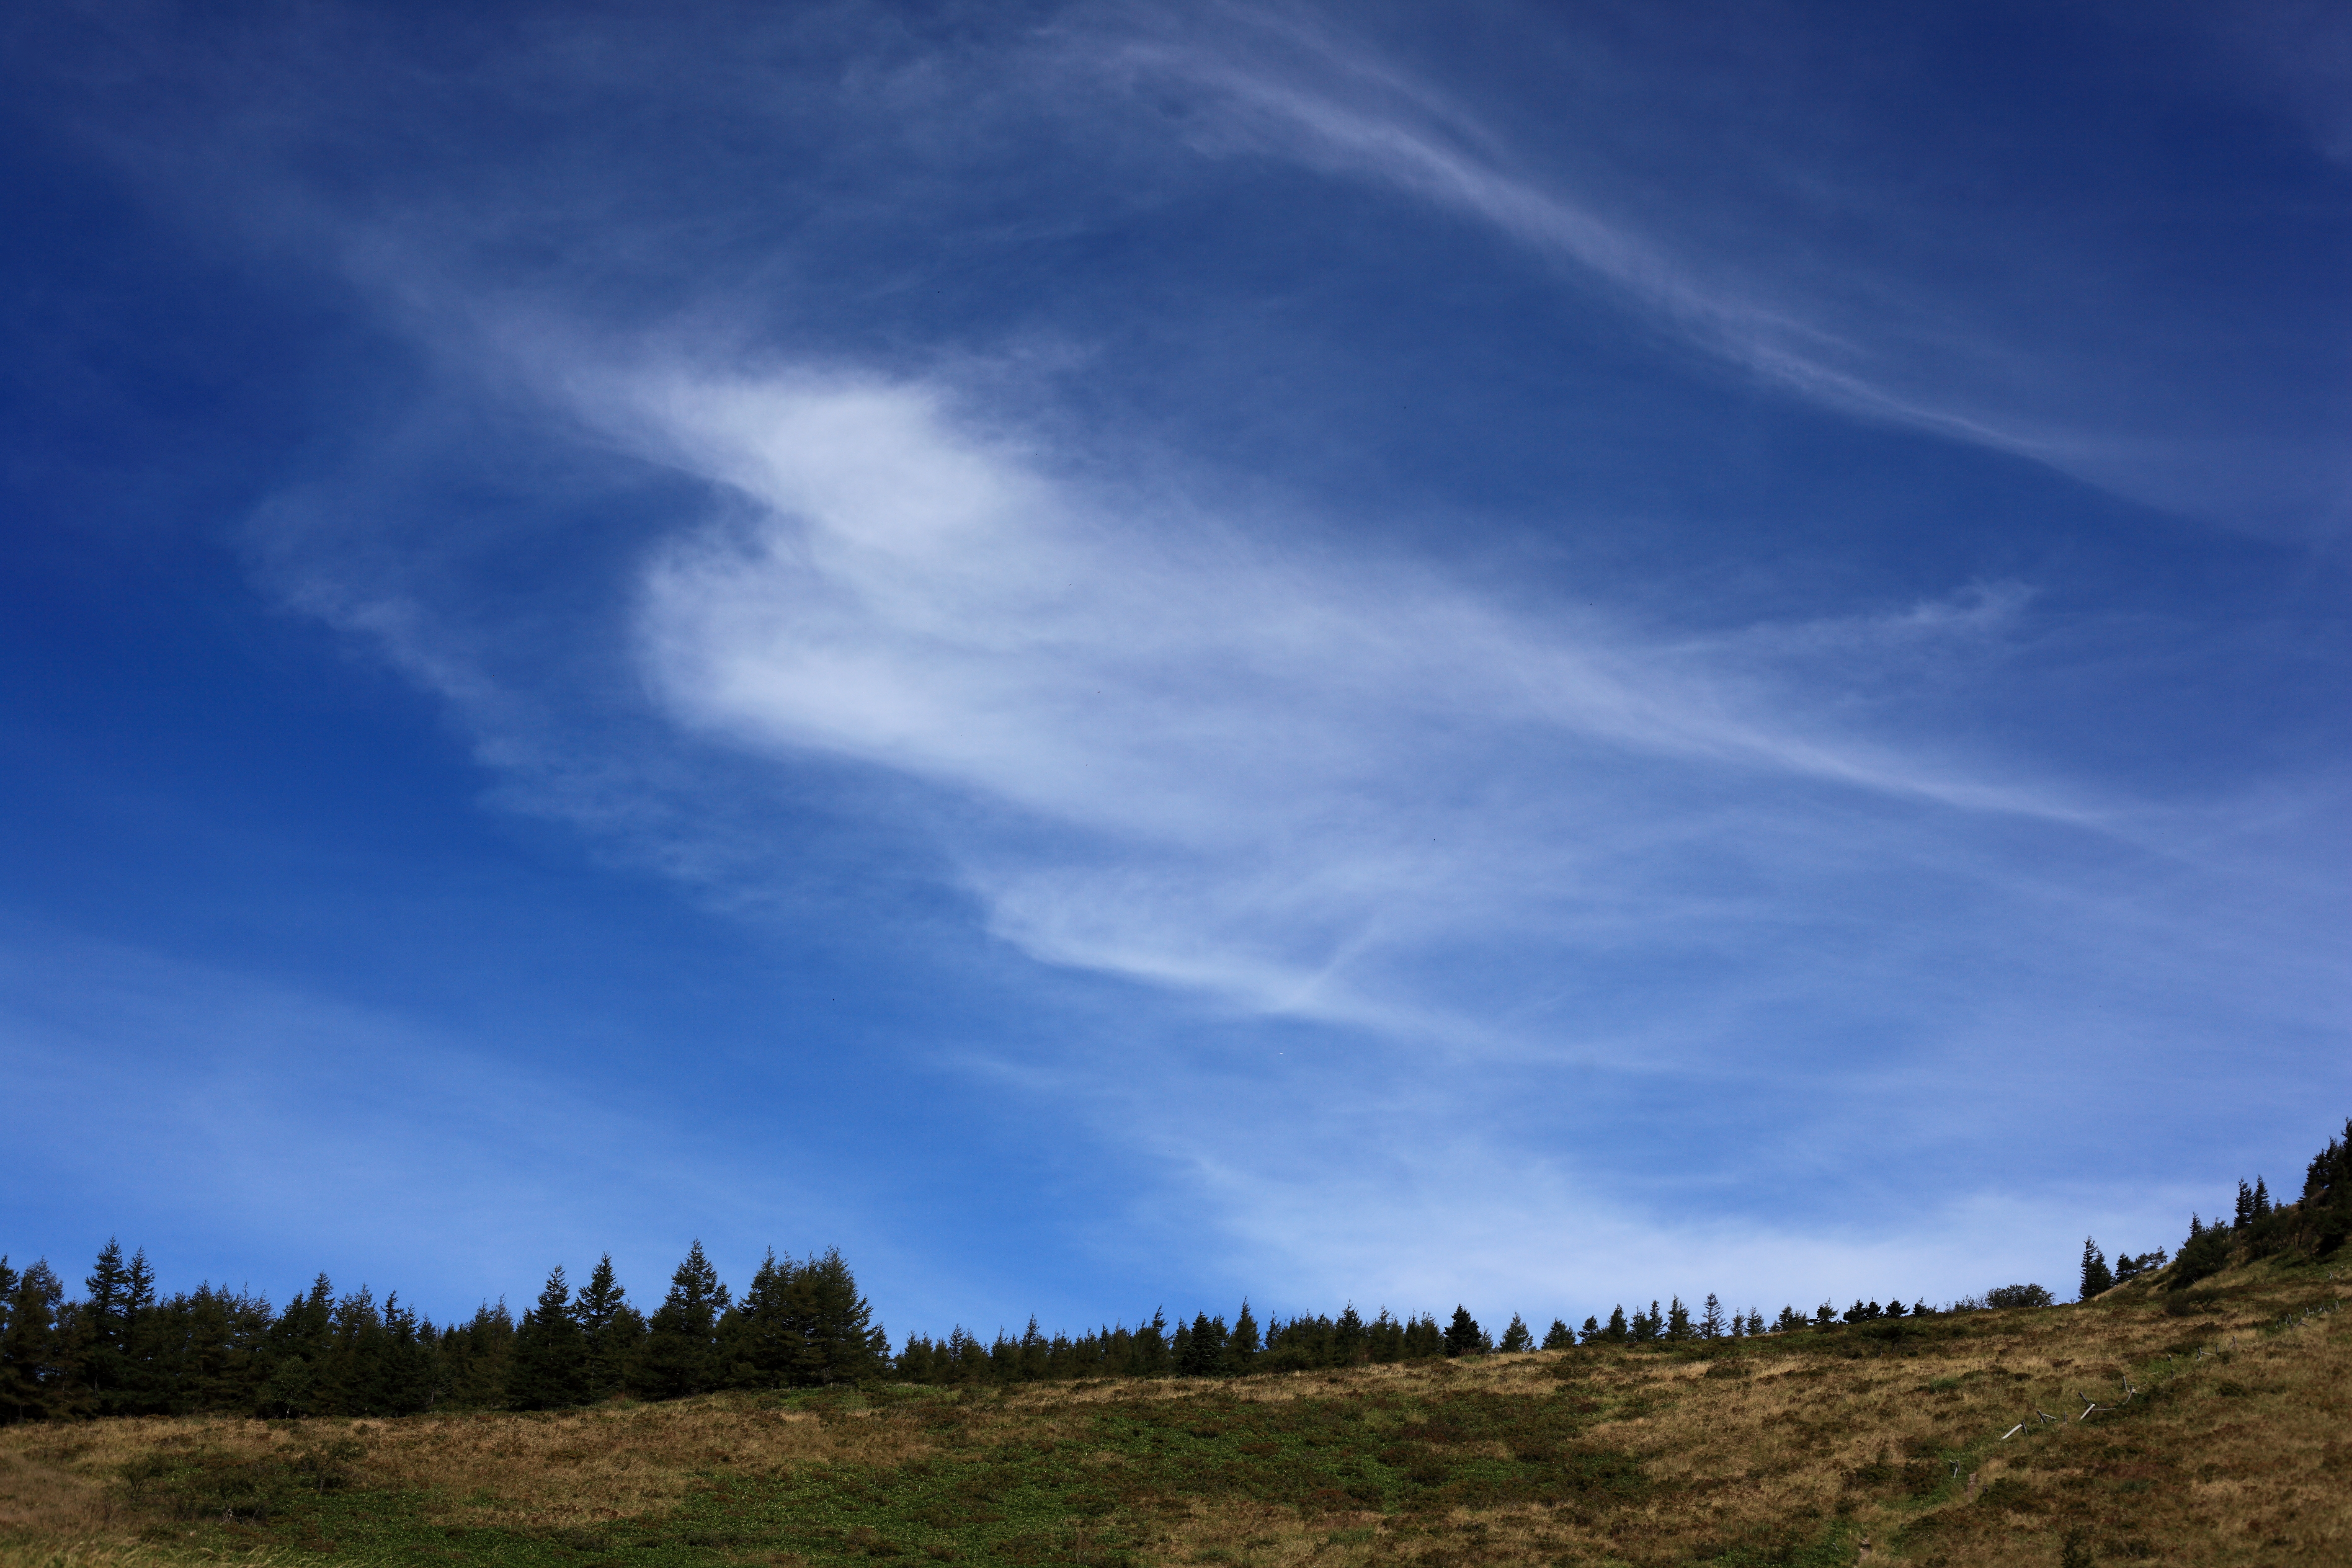
landscape, nature, grass, horizon, mountain, cloud, sky, meadow, prairie, morning, hill, dawn, mountain range, dusk, high, highland, plain, cool image, grassland, plateau, 5d, hires, markii, ecosystem, hi, res, resolution, nagano, matsumoto, utsukushigahara, meteorological phenomenon, mountainous landforms